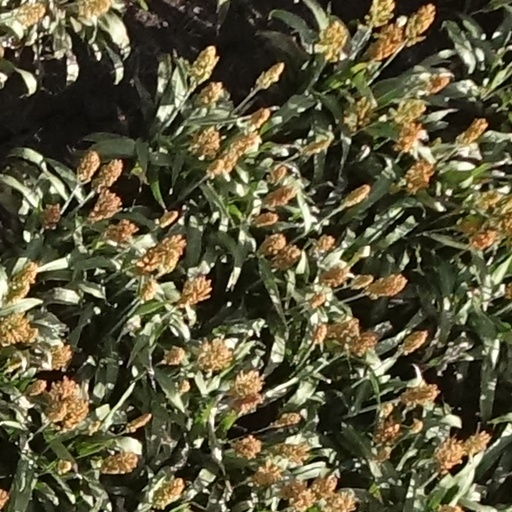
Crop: sorghum